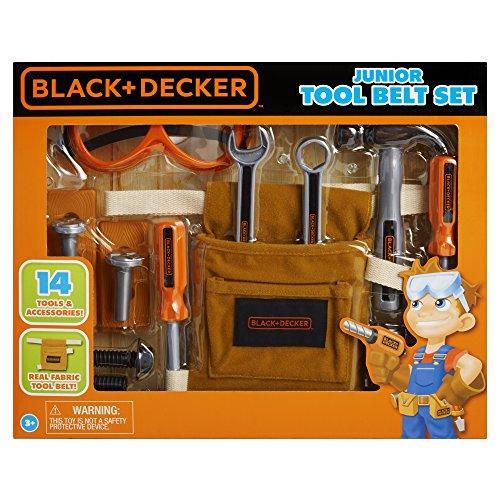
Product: Black & Decker Junior 14 Piece Toy Tool Belt Set
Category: Toys & Games | Dress Up & Pretend Play | Pretend Play | Play Tools
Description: Tool belt is complete with the Black and Decker logo.
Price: $17.00
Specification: ProductDimensions:15x2x12inches|ItemWeight:1.05pounds|ShippingWeight:1.05pounds(Viewshippingratesandpolicies)|DomesticShipping:ItemcanbeshippedwithinU.S.|InternationalShipping:ThisitemcanbeshippedtoselectcountriesoutsideoftheU.S.LearnMore|ASIN:B0096TU7OA|Itemmodelnumber:91182|Manufacturerrecommendedage:36months-6years